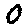
Label: 0